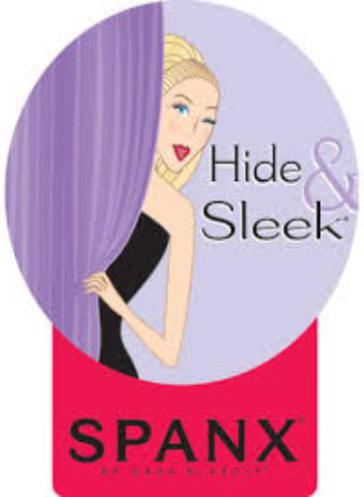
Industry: Clothes